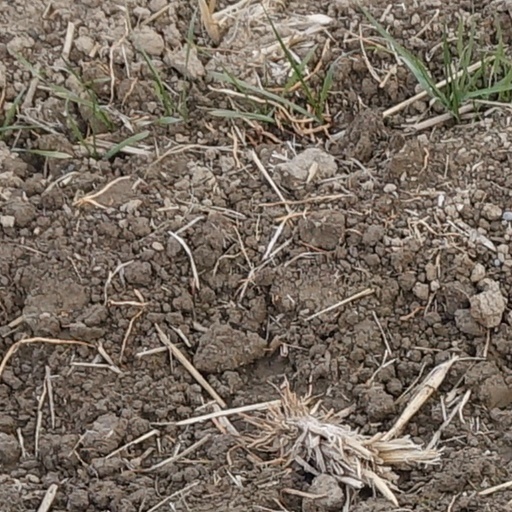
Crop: wheat